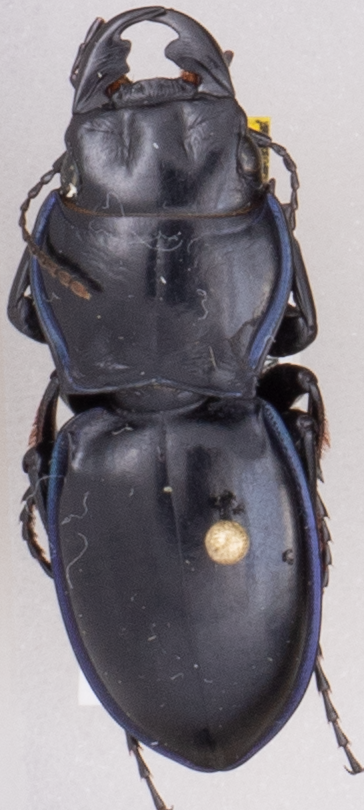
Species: Pasimachus elongatus
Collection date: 2022-06-20
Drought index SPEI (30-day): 0.484
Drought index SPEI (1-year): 0.058
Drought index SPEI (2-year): -0.06